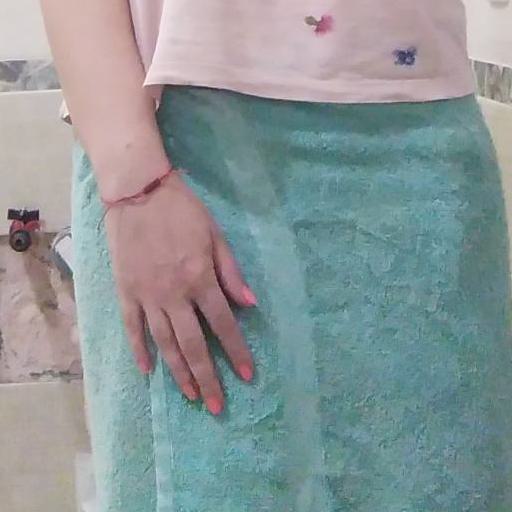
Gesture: no_gesture